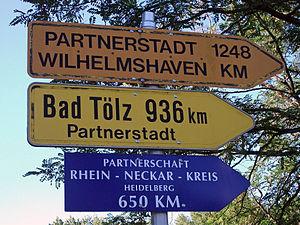
Panneau d'indication des villes jumelées avec Vichy (Wilhelmshaven à 1248 km, Bad Tölz à 936 km, Rhein-Neckar-Kreis - Heidelberg à 650 km) depuis la sortie du parc omnisports sur la commune de Bellerive-sur-Allier.
Vichy est une commune française, située dans le sud-est du département de l'Allier, en région Auvergne-Rhône-Alpes. Ses habitants sont appelés les Vichyssois.